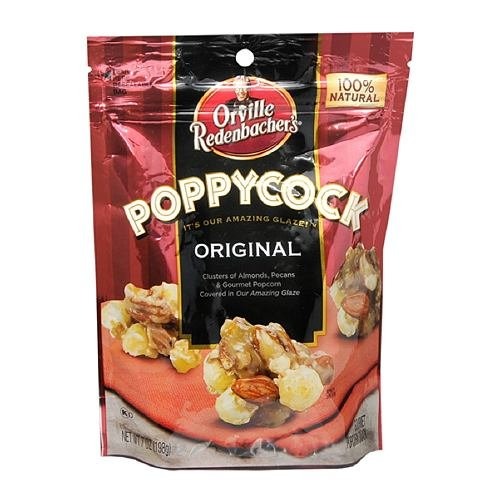
Item Name: Orville Redenbachers Poppycock 7 oz (Original, 2 Pack)
Value: 14.0
Unit: Ounce

Price: 3.43